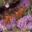
Label: lobster